Arundel Gate

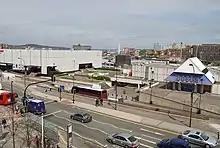
The brutalist complex in 2008, with the O2 Academy on the left and Odeon on the right.

A number of Sheffield's most prominent landmarks are located along Arundel Gate. St Paul's Tower, the tallest building in the city at tall, and the adjacent "Cheesegrater" car park were both completed in 2011, fronting onto Arundel Gate as part of the St Paul's Place redevelopment. The Millennium Gallery, opened in 2001, also features an entrance onto Arundel Gate. Tudor Square is located next to Arundel Gate near its northern end; the square includes the Crucible Theatre, the venue for the annual World Snooker Championship, as well as the Central Library, Lyceum Theatre, Studio Theatre and Winter Gardens.